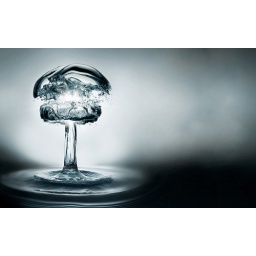
atomic bomb cloud made in photoshop and its water